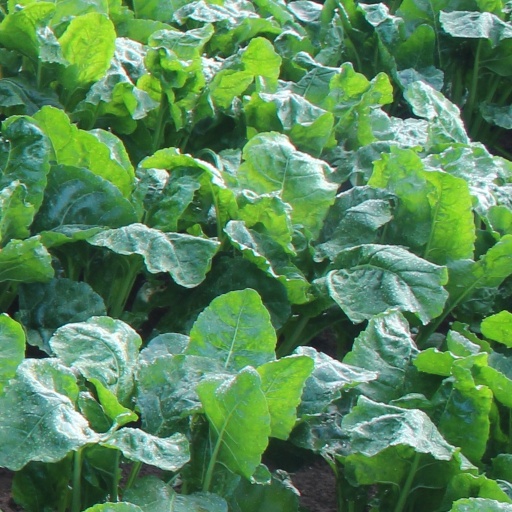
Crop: sugar beet